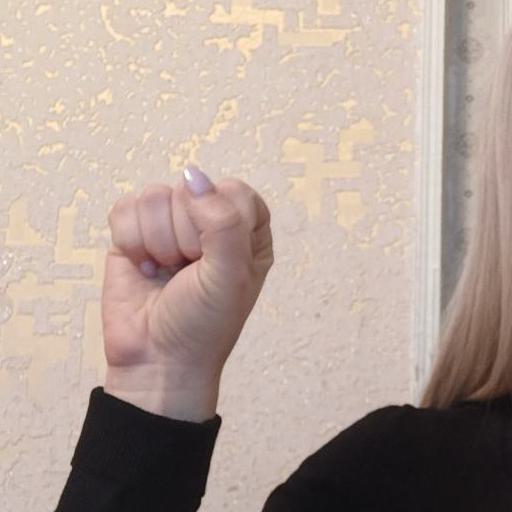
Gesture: fist